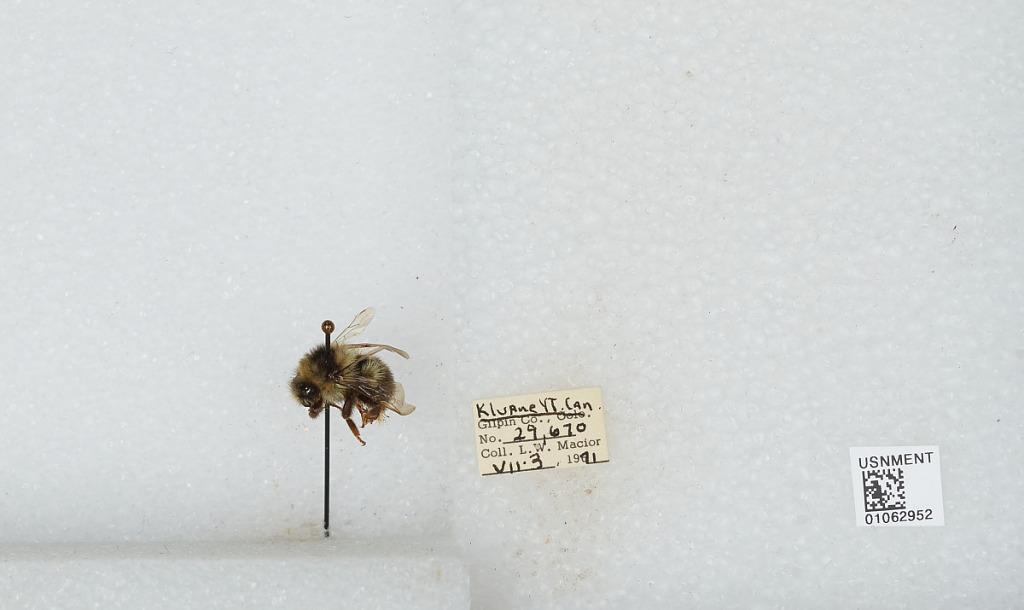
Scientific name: Bombus bifarius nearcticus
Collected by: L. Macior
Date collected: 1971-7-3
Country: Canada
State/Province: Yukon Territory
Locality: Kluane
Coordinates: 60.75, -139.5